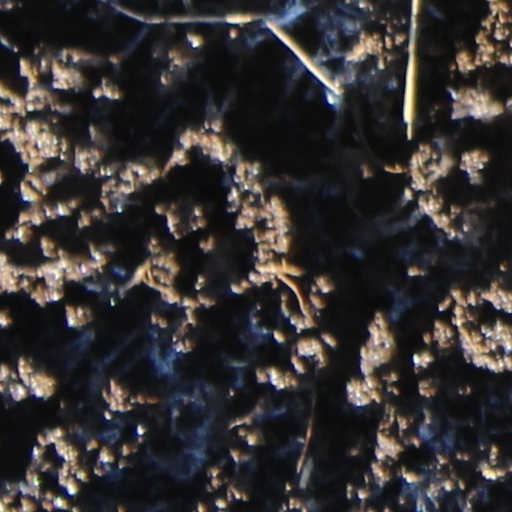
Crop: wheat